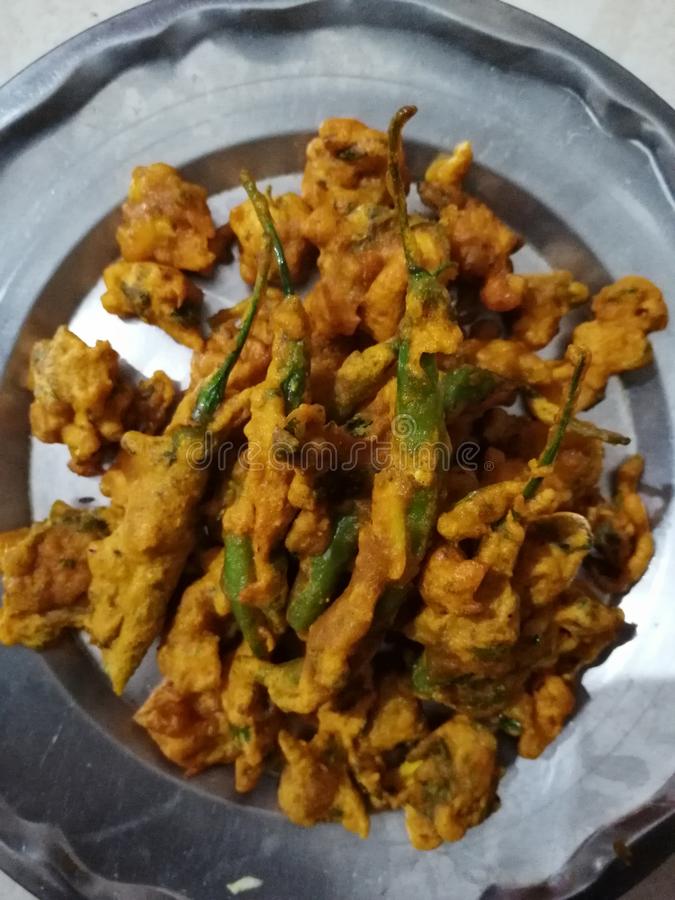
Dish: pakode